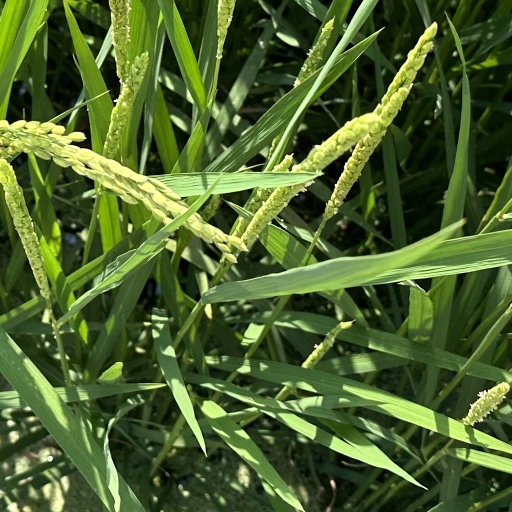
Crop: rice